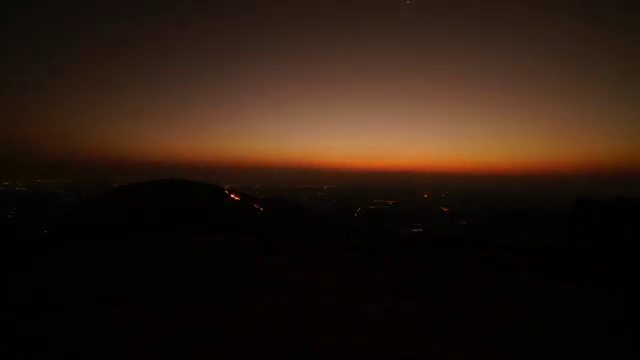
Fire: no
Smoke: no